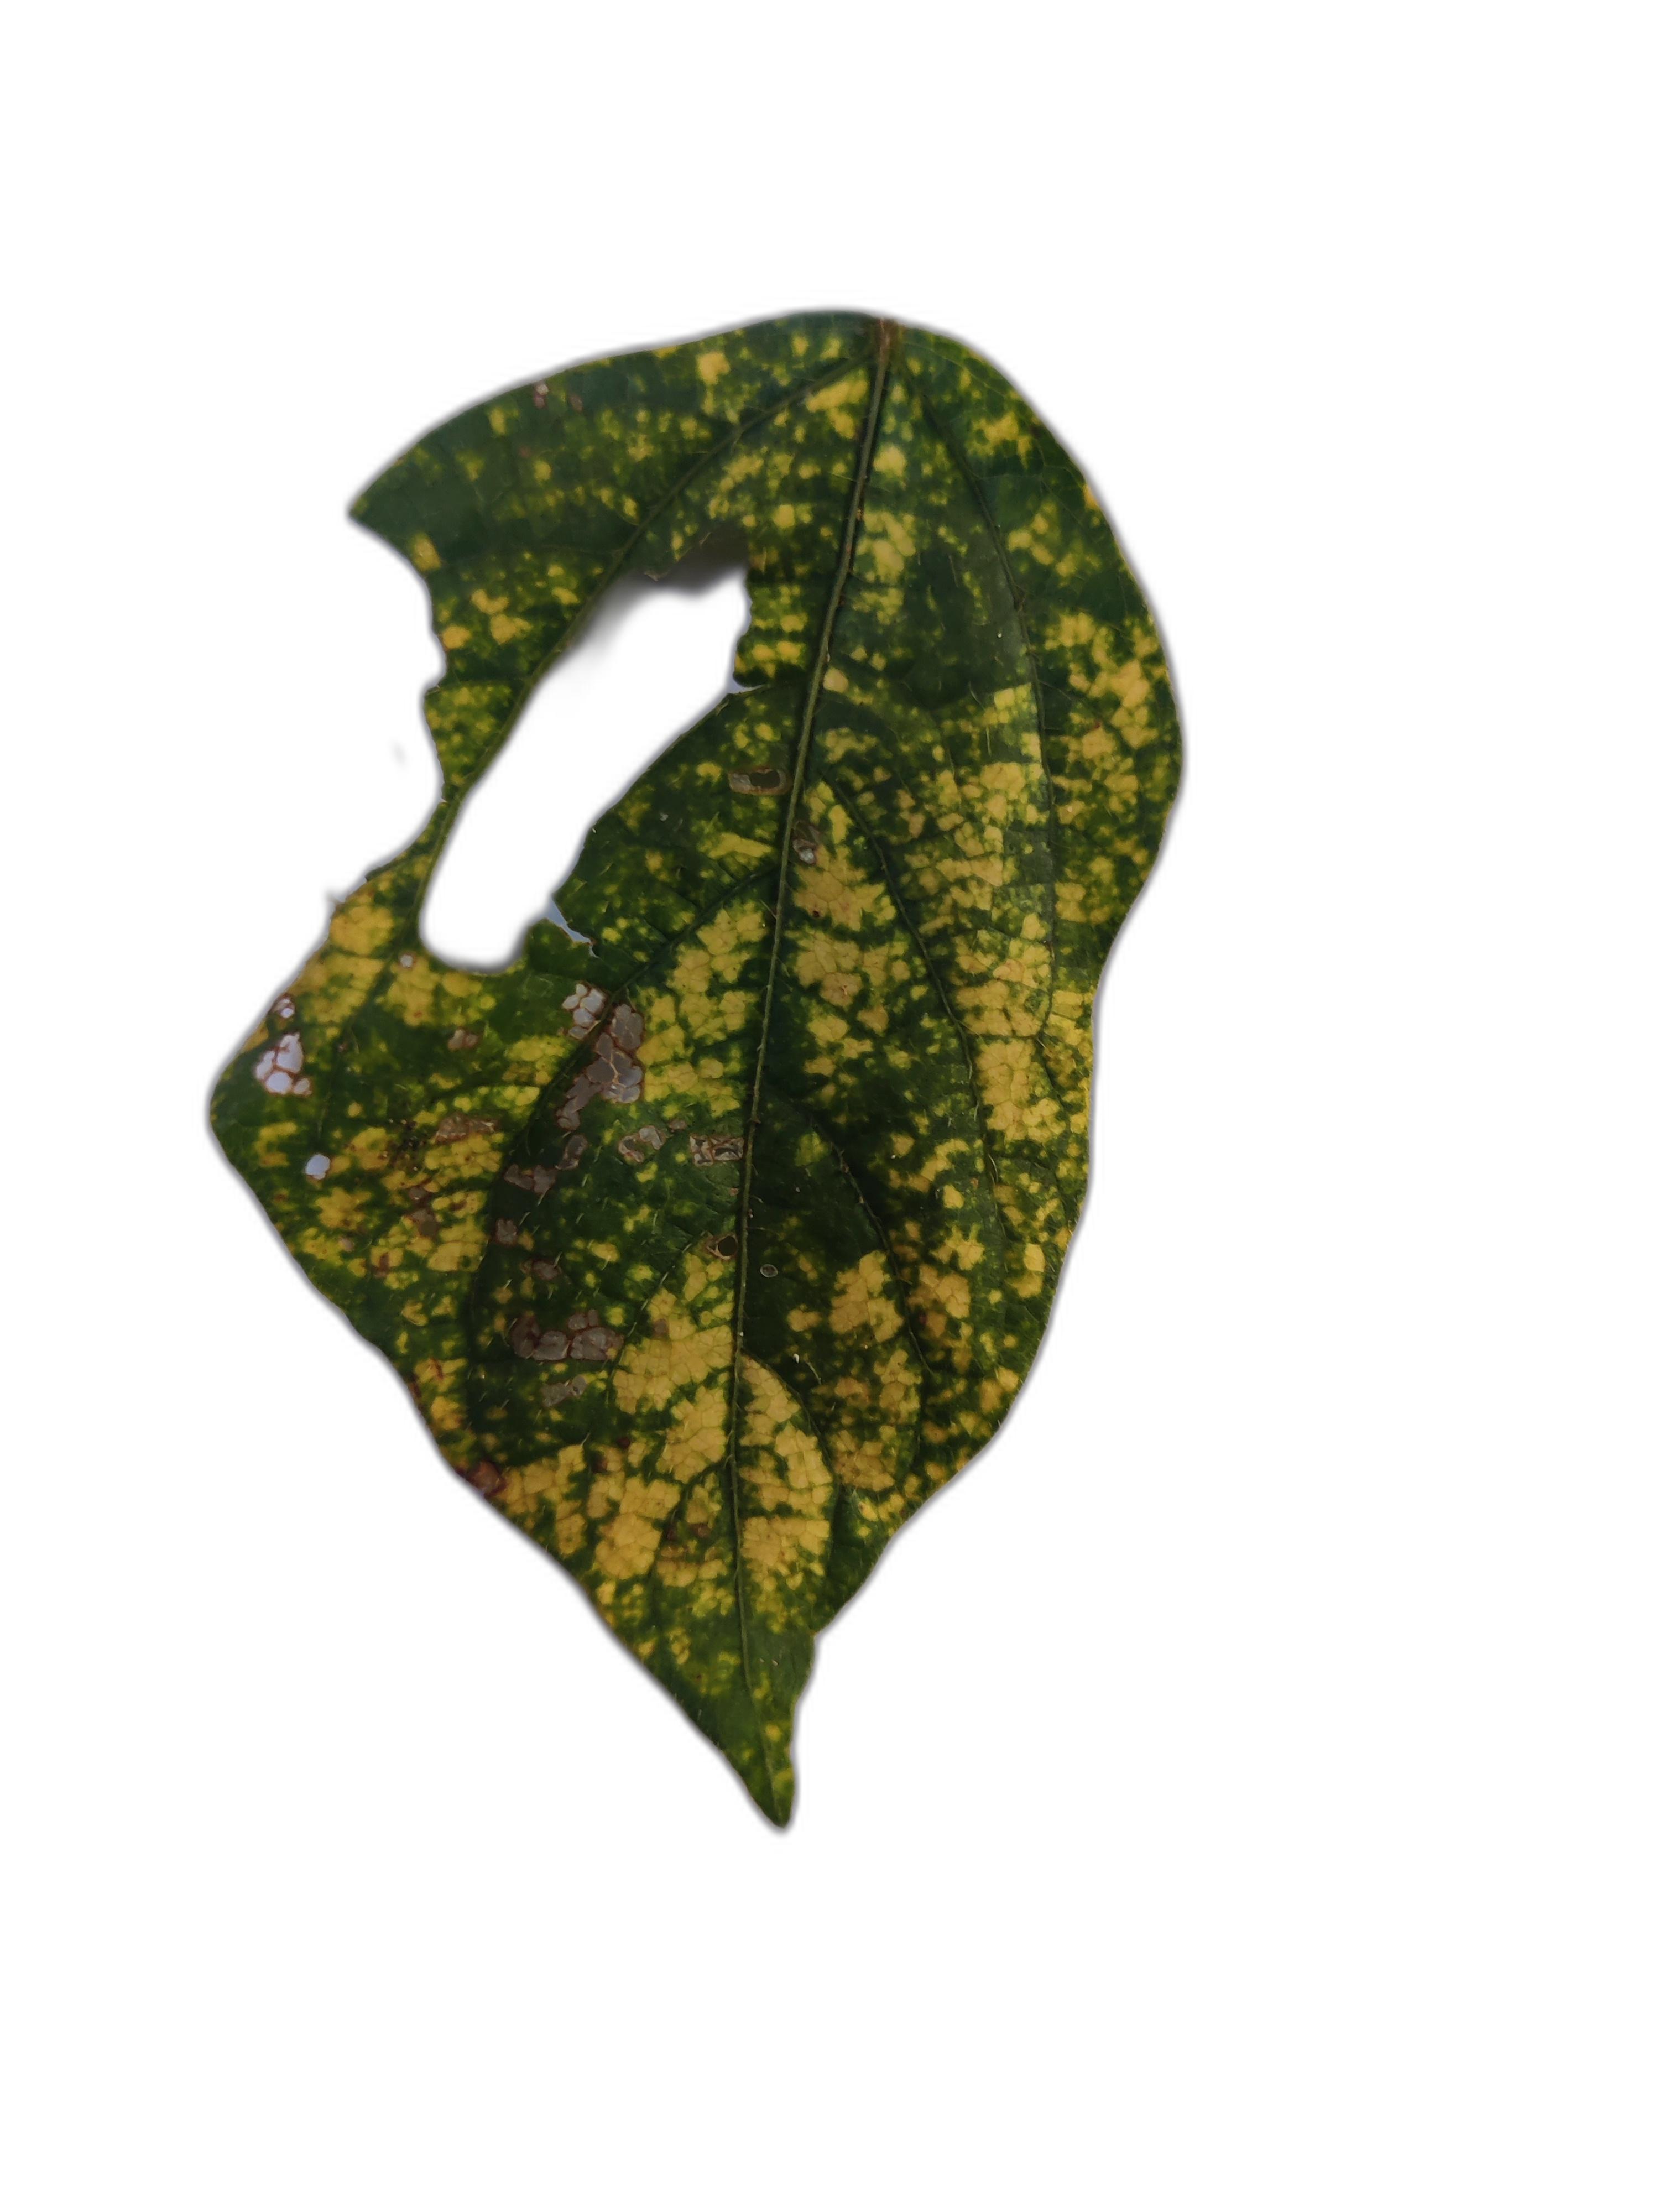
Label: Yellow Mosaic